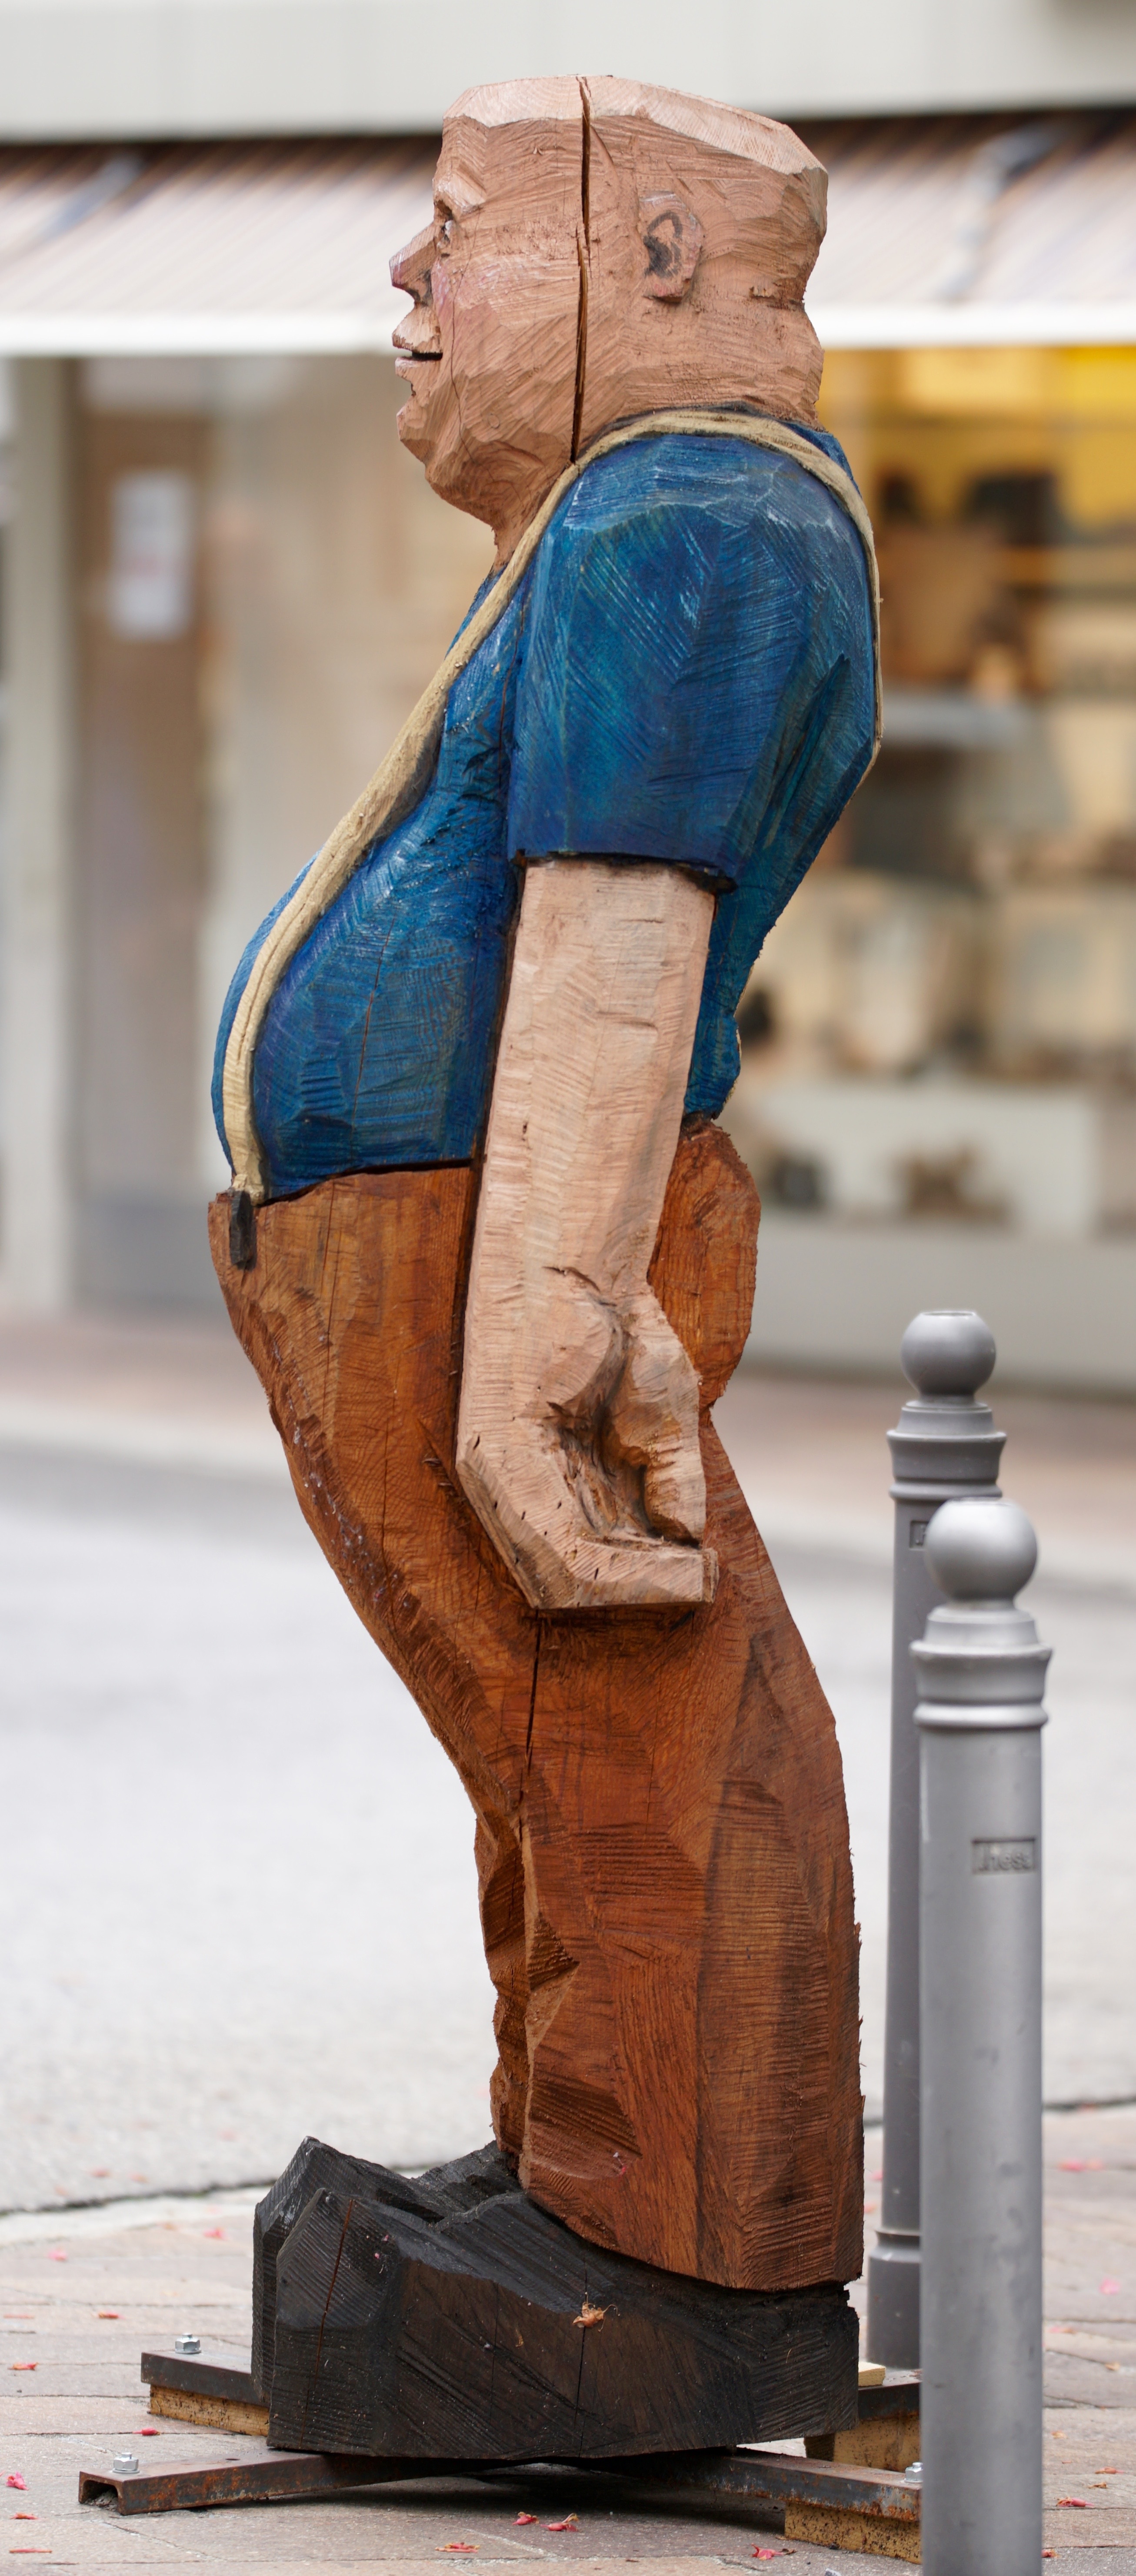
man, wood, view, monument, statue, color, sculpture, art, temple, head, carving, body, attitude, mimic, gestures, ancient history, nonbuilding structure, human positions, wooden statue